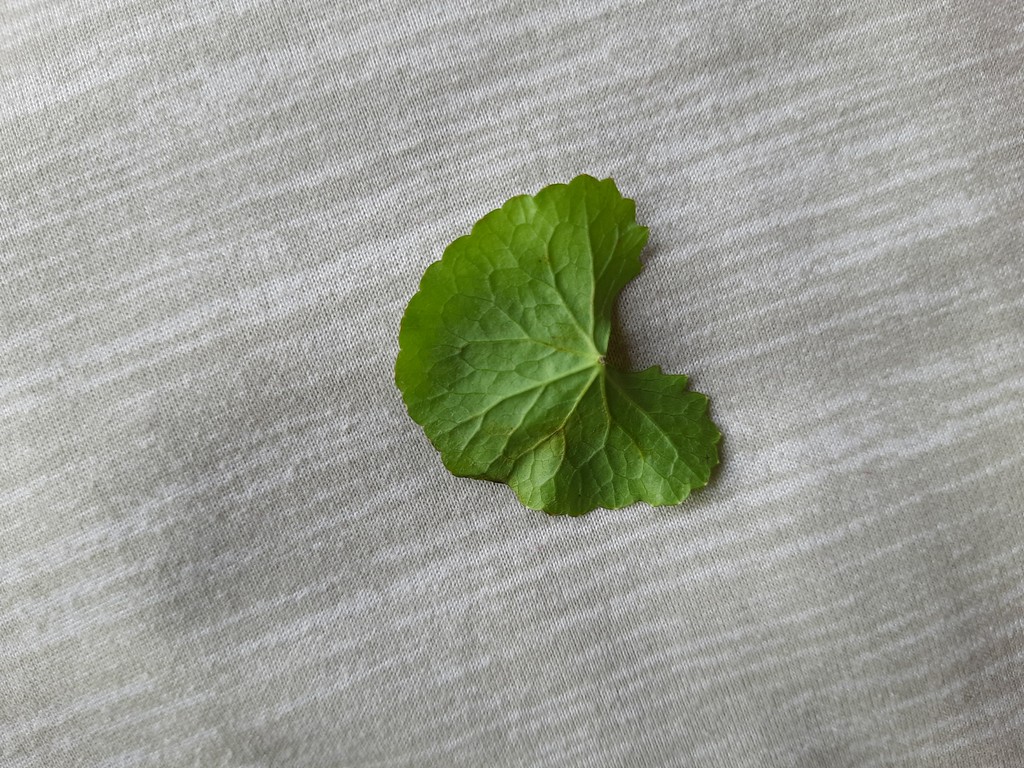
Label: Healthy